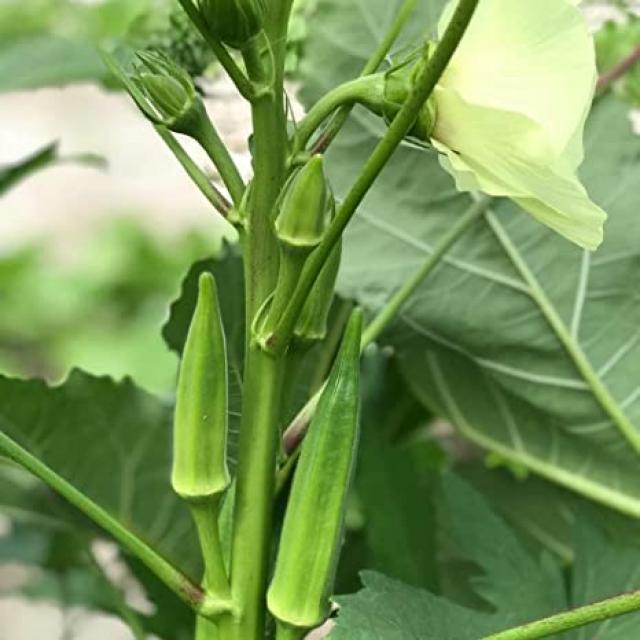
Label: Under-mature